Lake Tauca

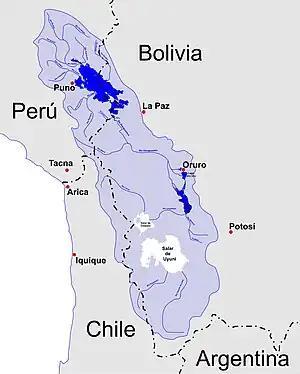
Drainage basin of the Altiplano

At a water level of , the total volume of the lake has been estimated to be to at a level of . Such volumes could have been reached in centuries. The quantity of water was sufficient to depress the underlying bedrock, which rebounded after the lake disappeared; this has resulted in altitude differences of . Based on oxygen-18 data in lake carbonates, water temperatures ranged from or . Tauca may have been subject to geothermal heating.